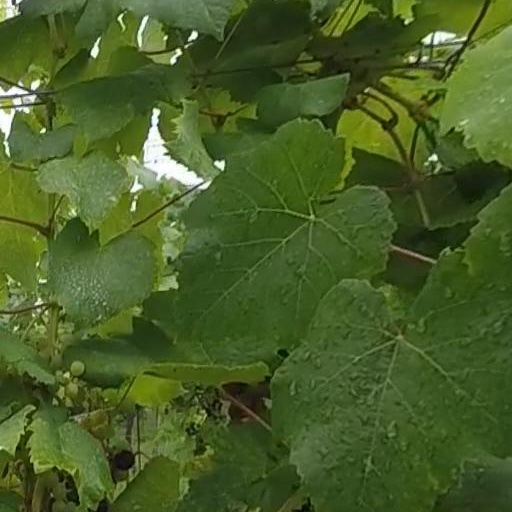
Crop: grape